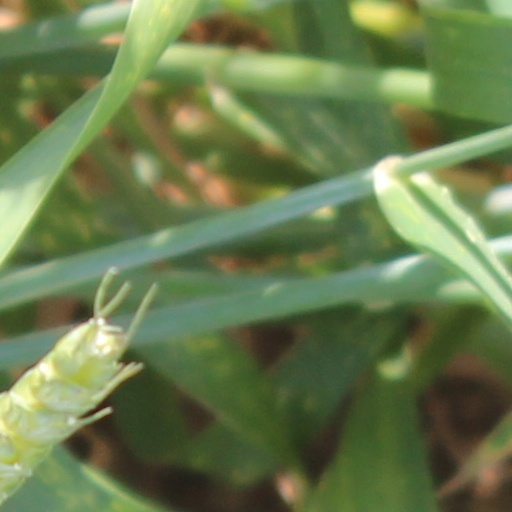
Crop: wheat